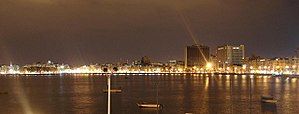
Alexandria
Alexandria er en havneby i Egypten ved Middelhavet. Alexandria er også en oldtidsby, der har eksisteret i henved 4.000 år. Den var en af de største byer i den hellenistiske region og er fortsat en af de største og vigtigste byer i Egypten - i dag landets næststørste.